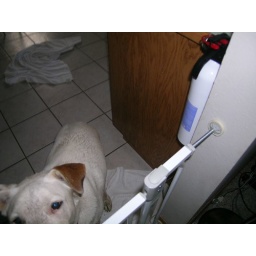
Bunny the dog white lab mix after playing in a mud puddle